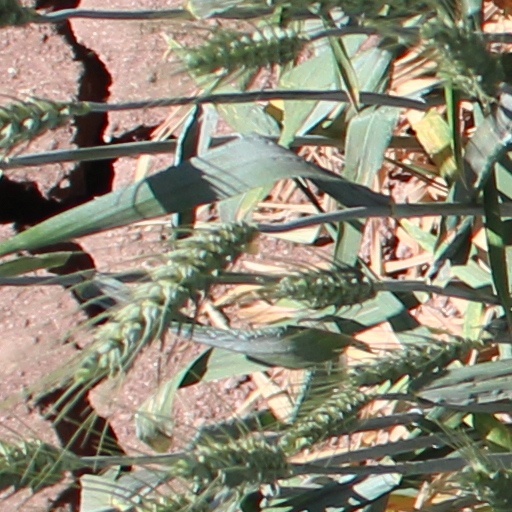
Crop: wheat